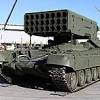
Label: Self Propelled Artillery